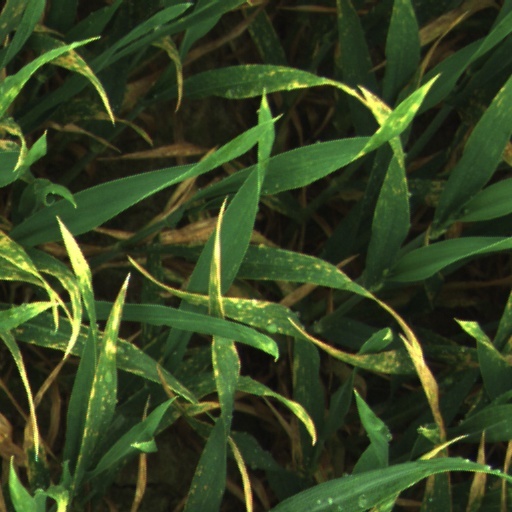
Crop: wheat